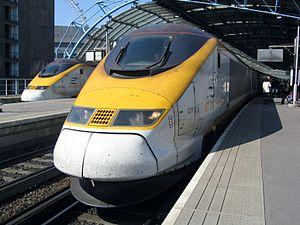
Un Eurostar.